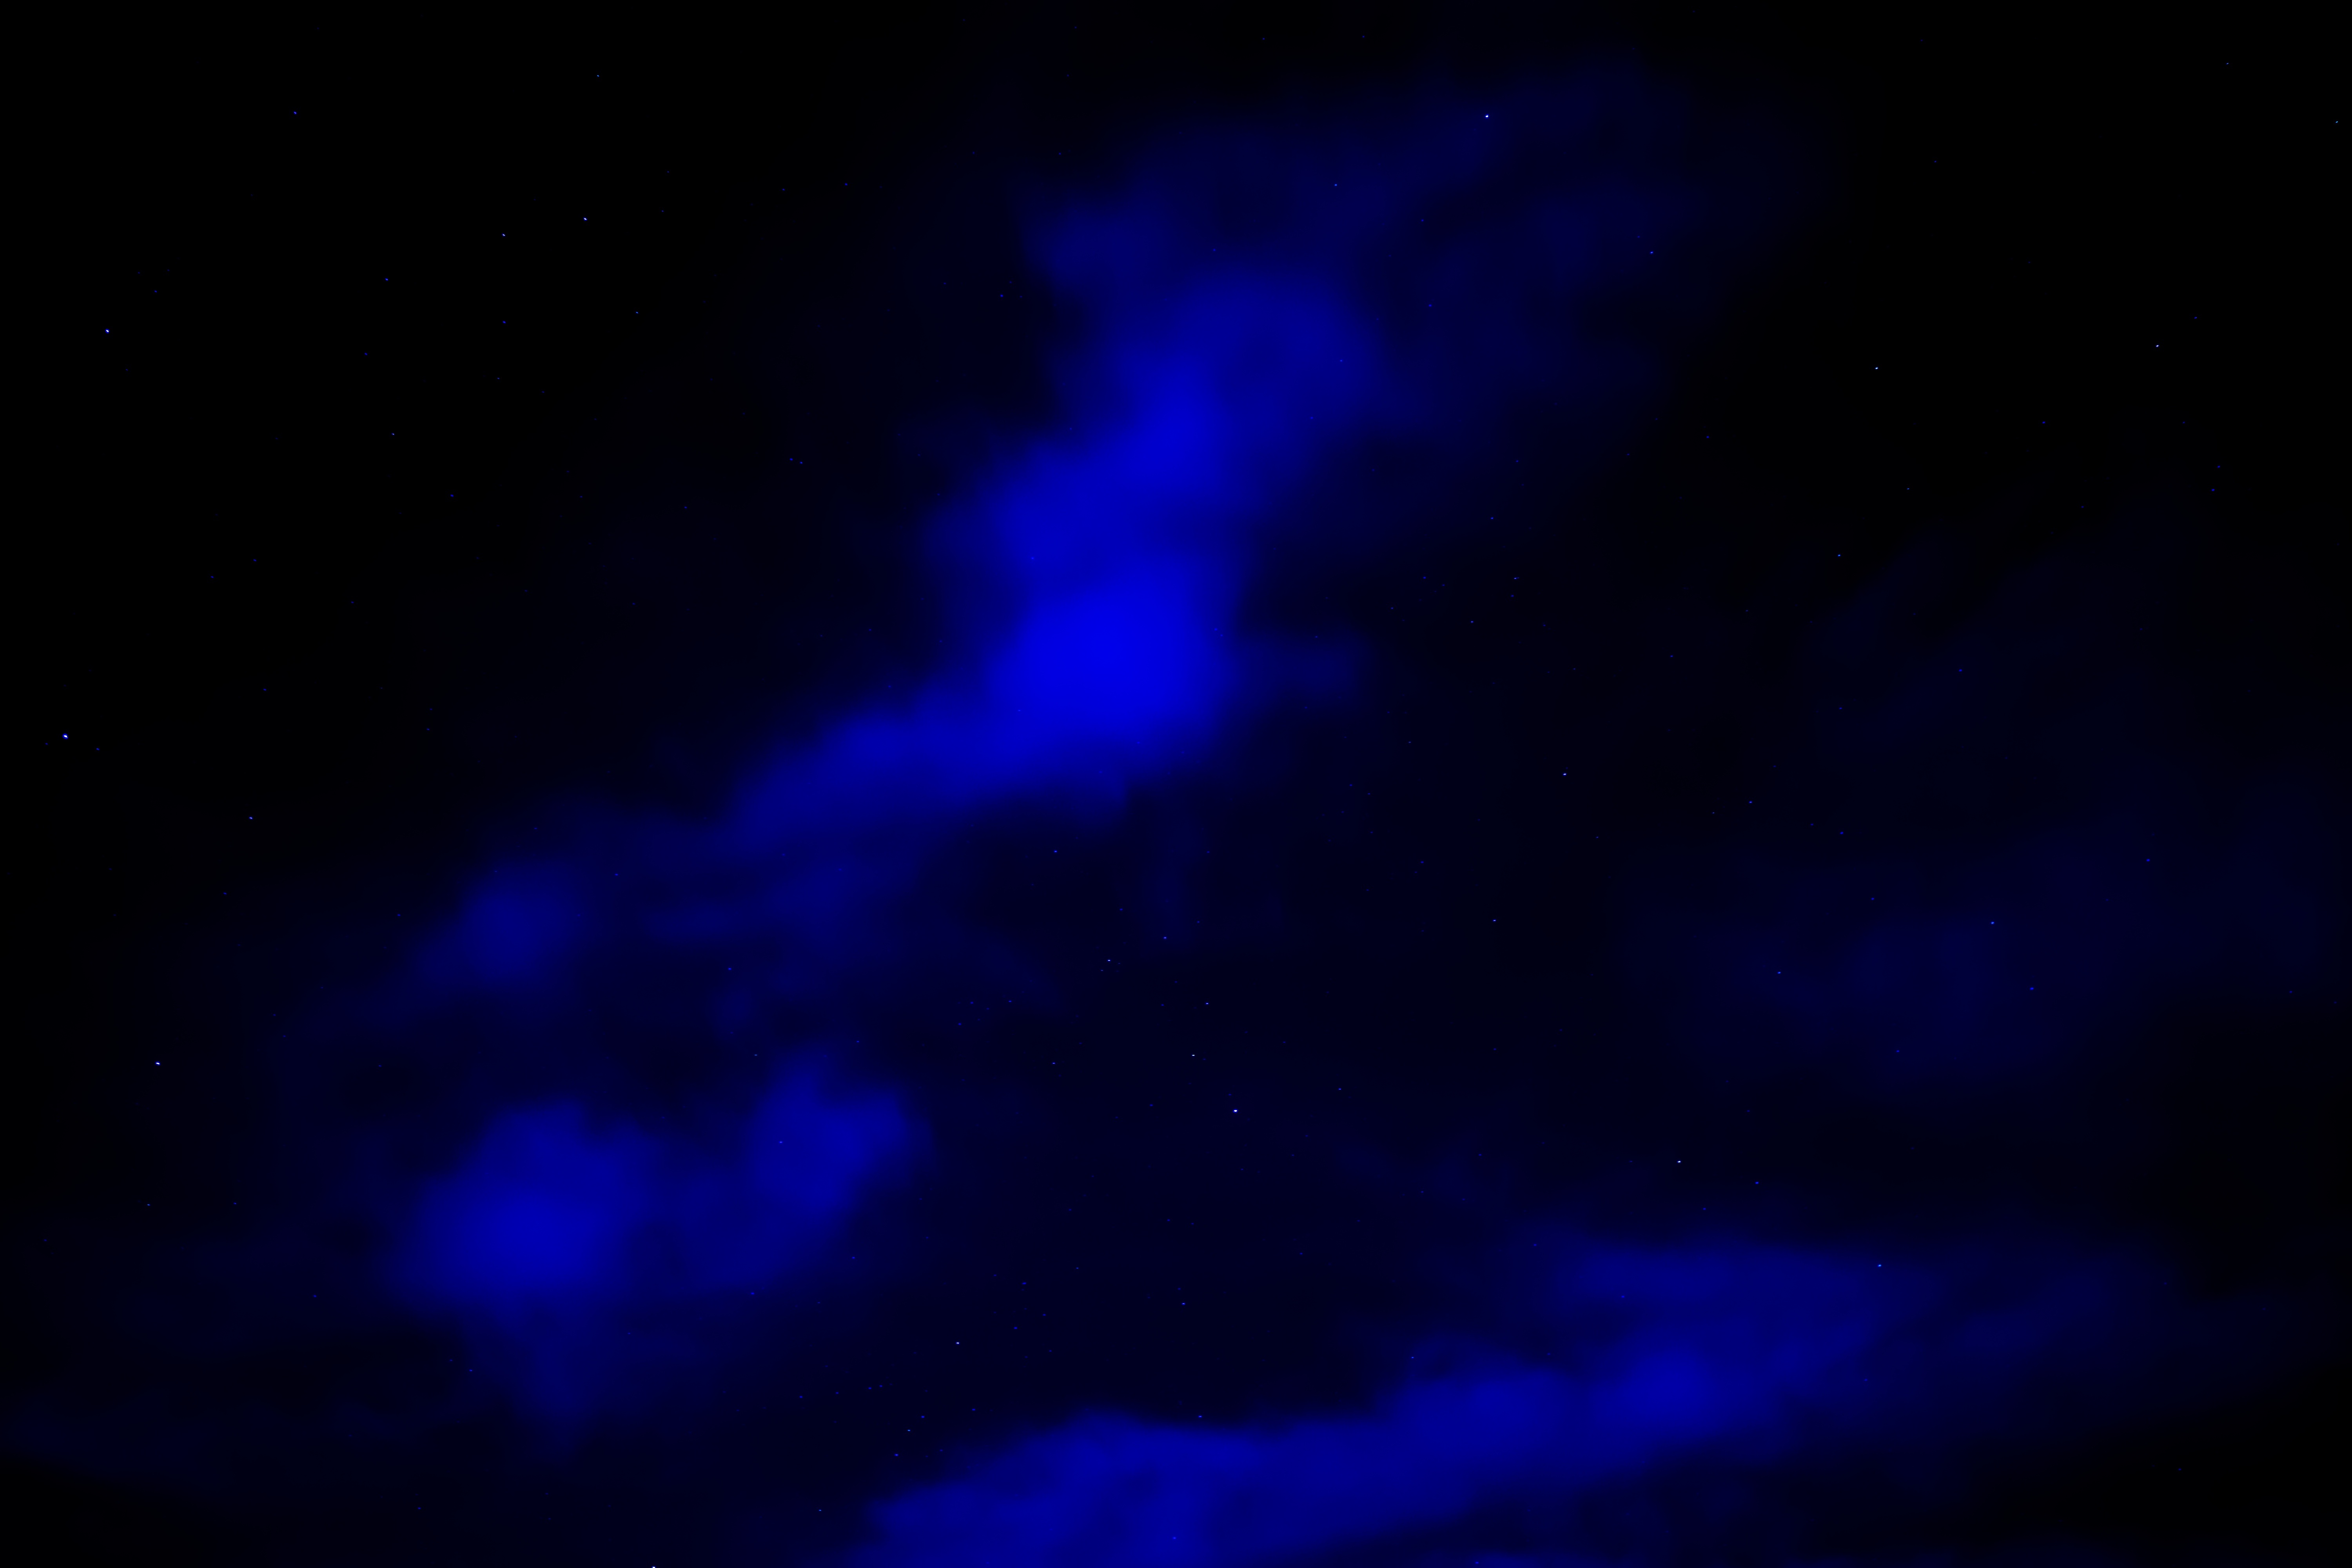
light, sky, night, star, cosmos, atmosphere, mystical, dark, darkness, galaxy, night sky, aurora, long exposure, nebula, starry, lights, clouds, astronomy, universe, starry sky, astro, mood, abendstimmung, night photograph, evening sky, long time recording, geological phenomenon